Matthew 1

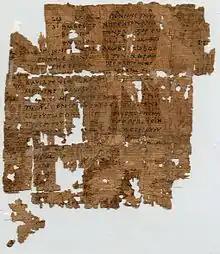
Matthew 13,14–20 on "verso" side of Papyrus 1 (~250 AD)

The original text was written in Koine Greek. This chapter is divided into 25 verses.